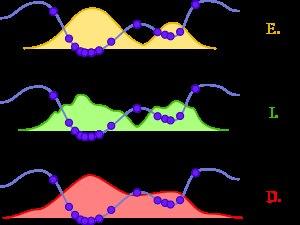
Une métaheuristique est un algorithme d’optimisation visant à résoudre des problèmes d’optimisation difficile pour lesquels on ne connaît pas de méthode classique plus efficace.